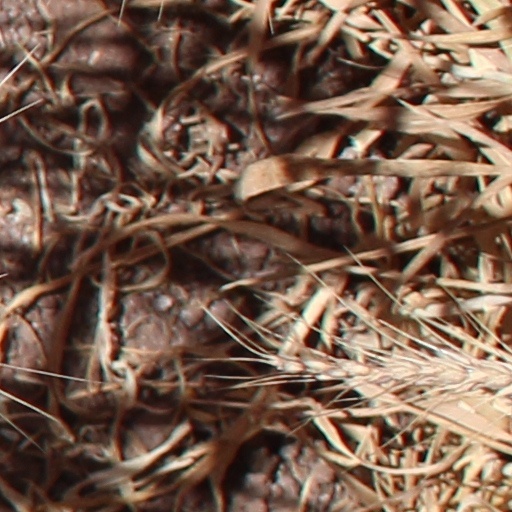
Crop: wheat